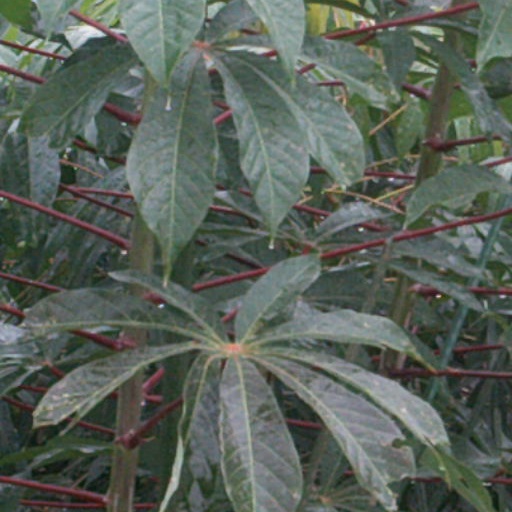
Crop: cassava